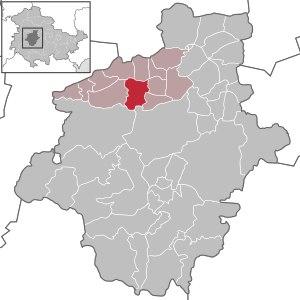
Goldbach est une commune allemande de l'arrondissement de Gotha en Thuringe, siège de la communauté d'administration Mittleres Nessetal.